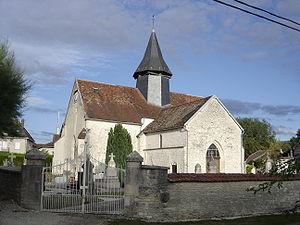
église de Buxières - Aube - France
Buxières-sur-Arce est une commune française, située dans le département de l'Aube en région Grand Est.